Wilhelm Mayer (fighter pilot)

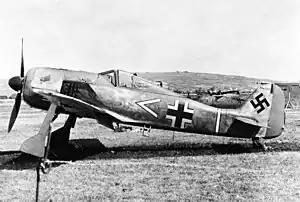
A Focke-Wulf Fw 190 fighter similar to those flown by Mayer.

On 12 February, Mayer participated in Operation Donnerkeil, flying on two combat missions with II. "Gruppe", without claiming an aerial victory. The objective of this operation was to give the German battleships and and the heavy cruiser fighter protection in the breakout from Brest to Germany. The Channel Dash operation (11–13 February 1942) by the "Kriegsmarine" was codenamed Operation Cerberus by the Germans. In support of this, the Luftwaffe, formulated an air superiority plan dubbed Operation Donnerkeil for the protection of the three German capital ships.